Blackwater river

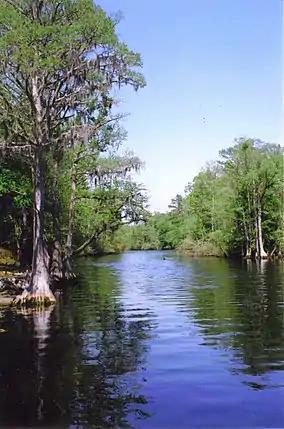
The Lumber River as seen from the boat launch at Princess Ann near Orrum, North Carolina

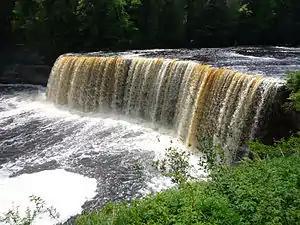
Chocolate-colored Tahquamenon Falls

Other rivers in Australia may experience infrequent 'blackwater events' associated with flood waters connecting to forested floodplains and these events may be associated with hypoxic waters [low oxygen]. Examples include the Murray River, Edward River, Wakool River and Murrumbidgee River.